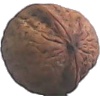
Label: Walnut 1